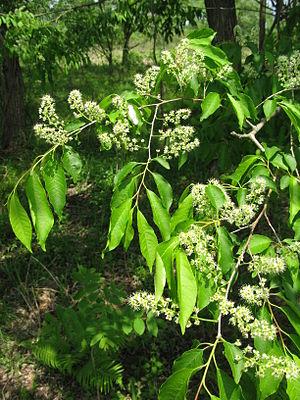
Prunus buergeriana est un arbre ornemental de la famille des Rosaceae. On le trouve à l'état sauvage en Asie, à flanc de coteaux ou en basse montagne.